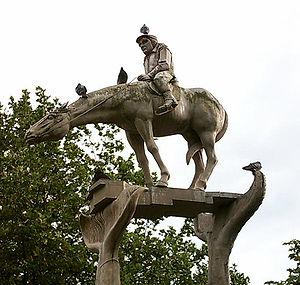
Martin Walser, né le 24 mars 1927 à Wasserburg, est un écrivain allemand. Il est connu par sa description des conflits intérieurs de l'anti-héros. Il passe, au même titre que Günter Grass et Heinrich Böll, pour l'un des grands romanciers allemands d’après-guerre. Il s’affirme comme le maître de la description des microcosmes petits-bourgeois, dont il est lui-même issu.
Peter Lenk est un sculpteur allemand né à Nuremberg le 6 juin 1947, habitant à Bodman-Ludwigshafen sur le lac de Constance.